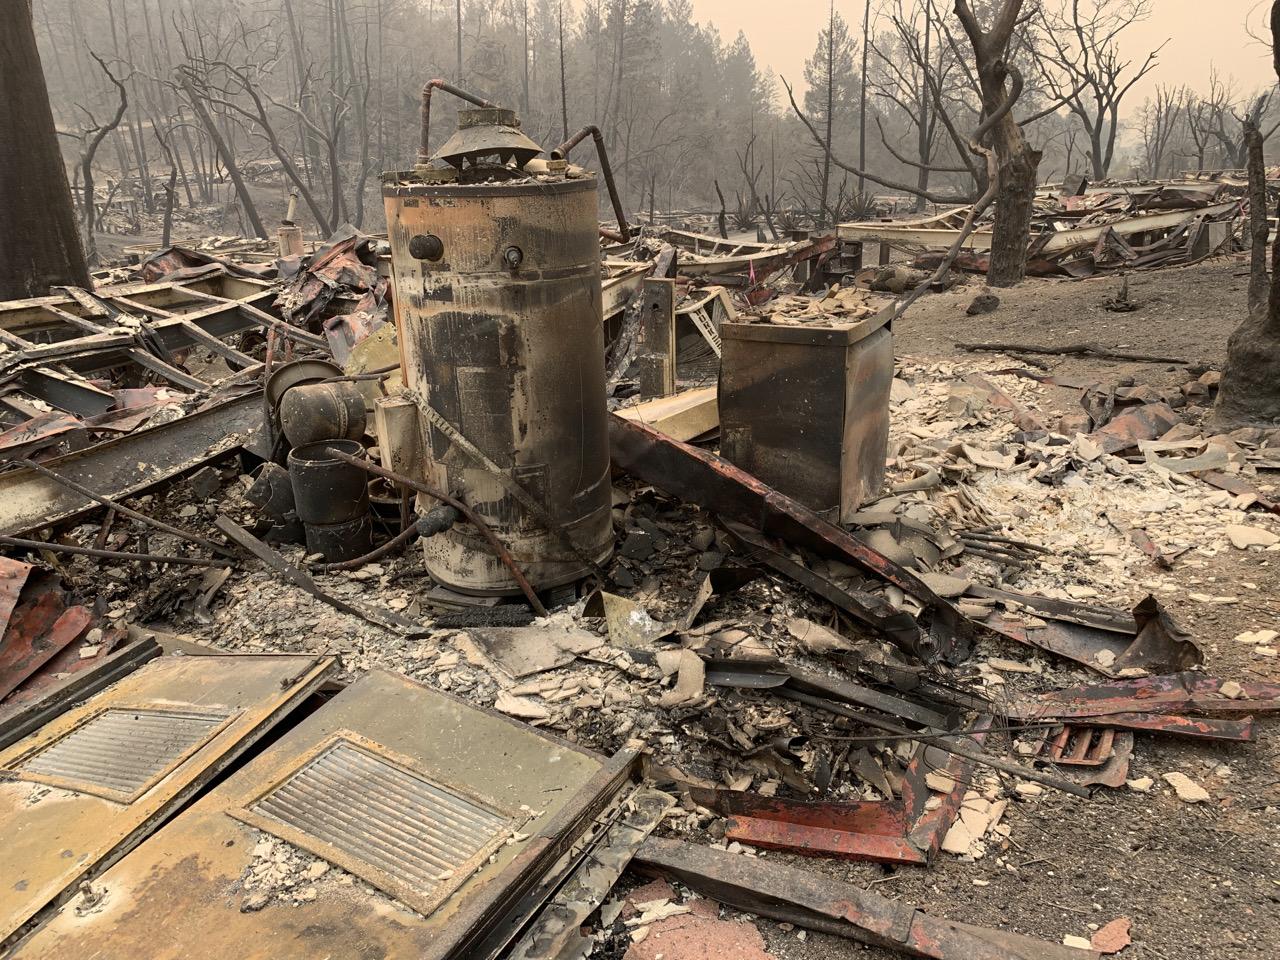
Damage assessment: destroyed